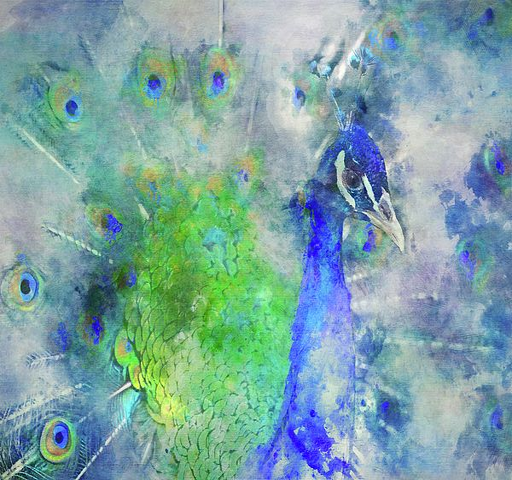
photo worked to look like a watercolor painting - nice !